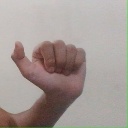
अक्षर: त